List of AFL debuts in 2006

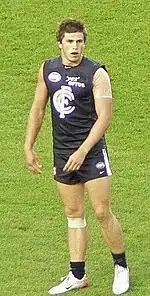
Marc Murphy made his AFL debut for Carlton in 2006.

This is a listing of Australian rules footballers to have made their debut with a club for the Australian Football League season 2006.